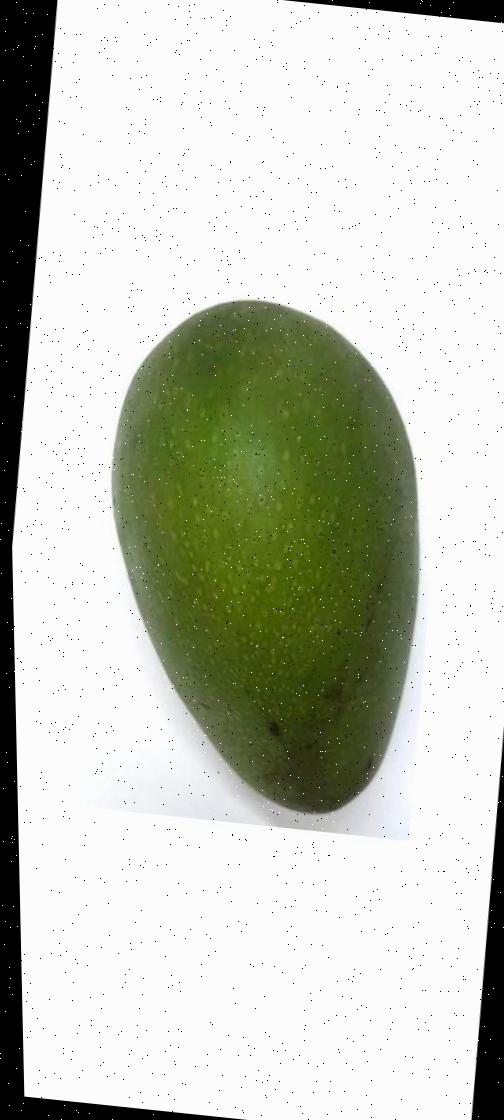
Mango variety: Ashshina Zhinuk